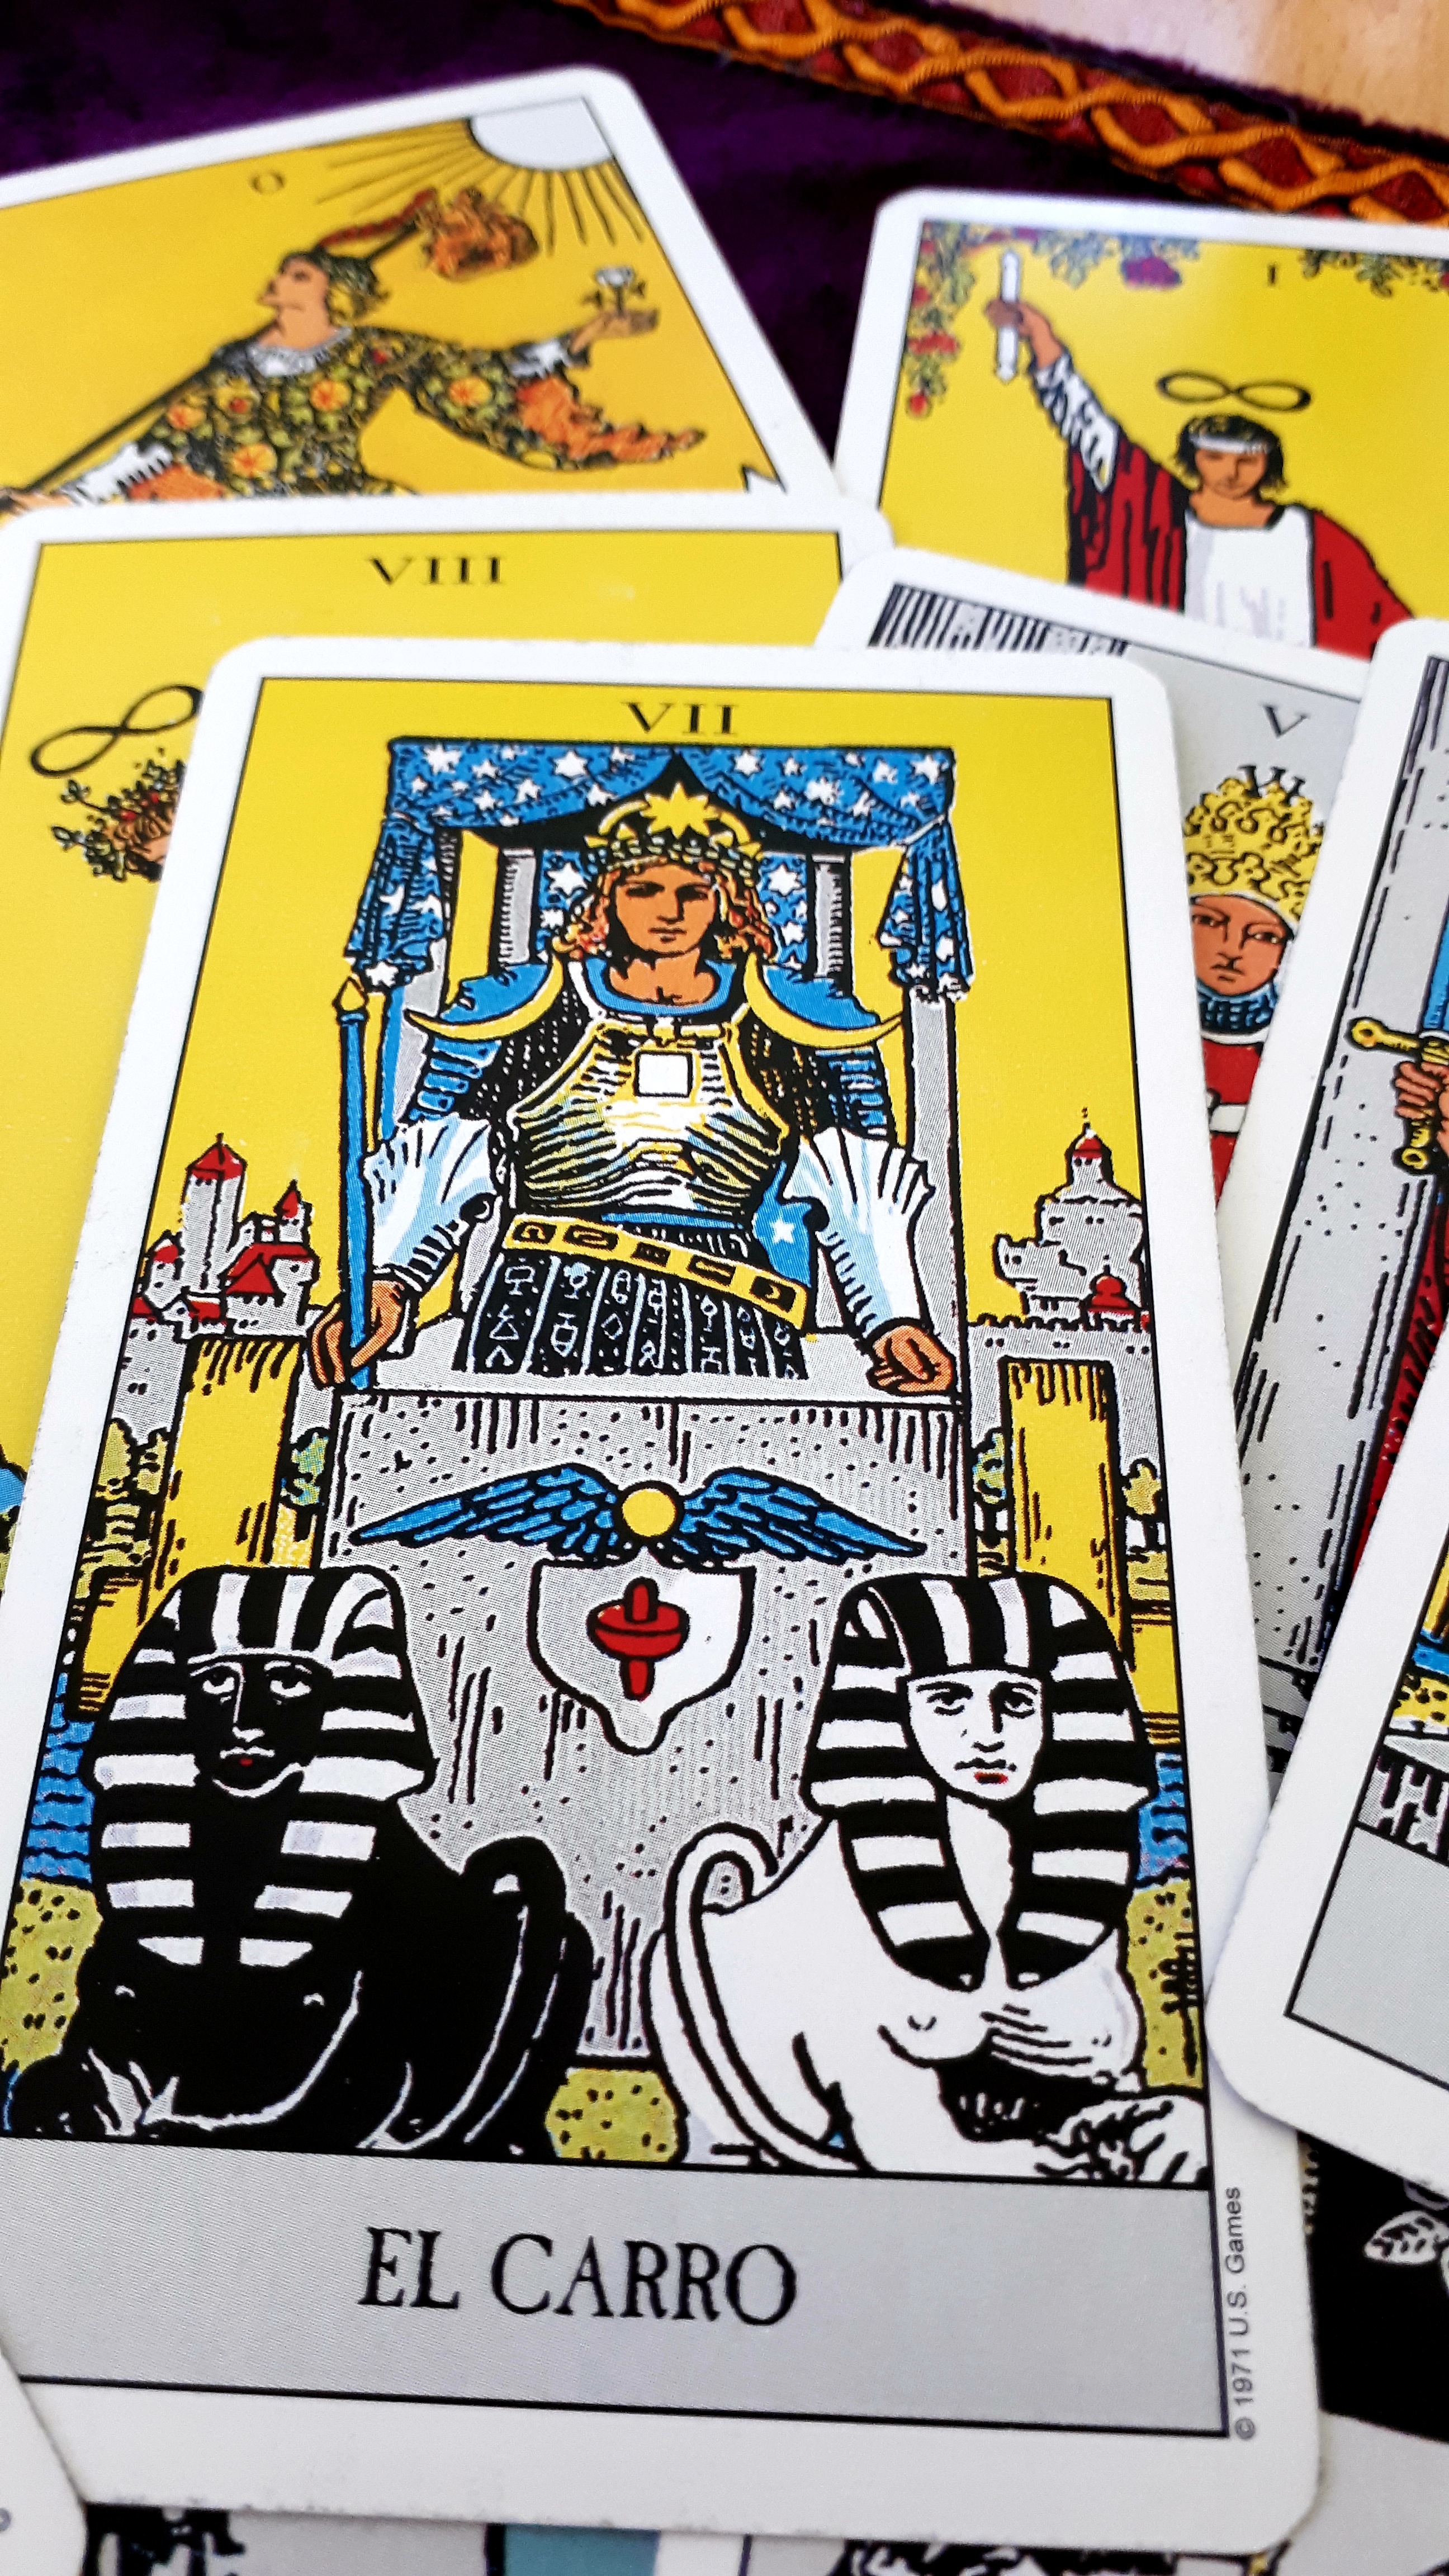
tarot, poster, illustration, cartoon, art, games, comic book, font, graphic design, fictional character, fiction, comics, style